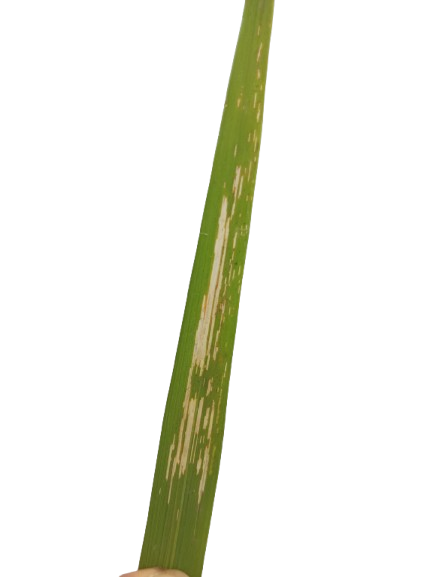
Label: Rice Leaffolder